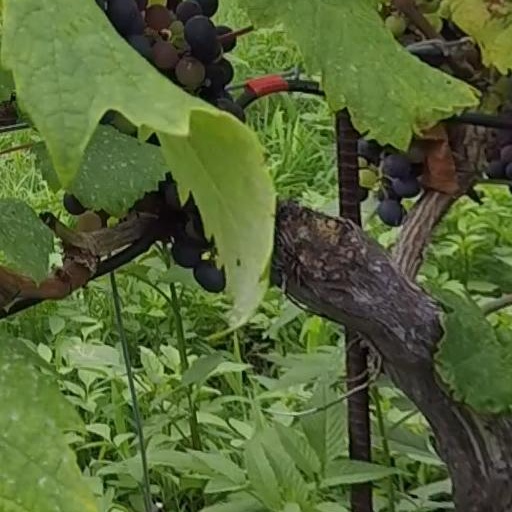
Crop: grape